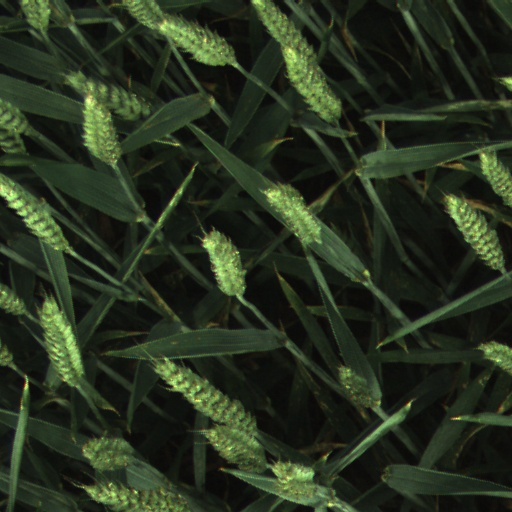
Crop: wheat